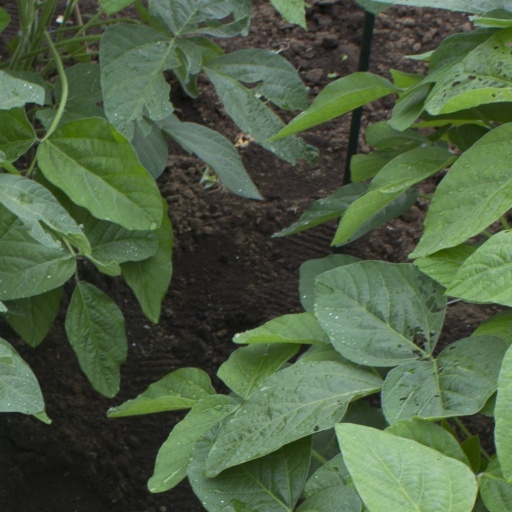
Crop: soybean